The Lower Depths

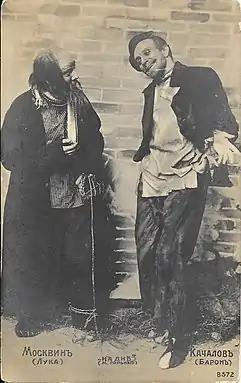
Ivan Moskvin as Luka and Vasily Kachalov as the Baron. Moscow Art Theatre, 1902

In the cellar of a small boarding house, thin boards partition off the room of Vaska, a young thief. In the kitchen live Kvashnya (Dough), a vendor of meat pies, the decrepit Baron, and the streetwalker Nastya. Other lodgers sleep in bunks in the same room.